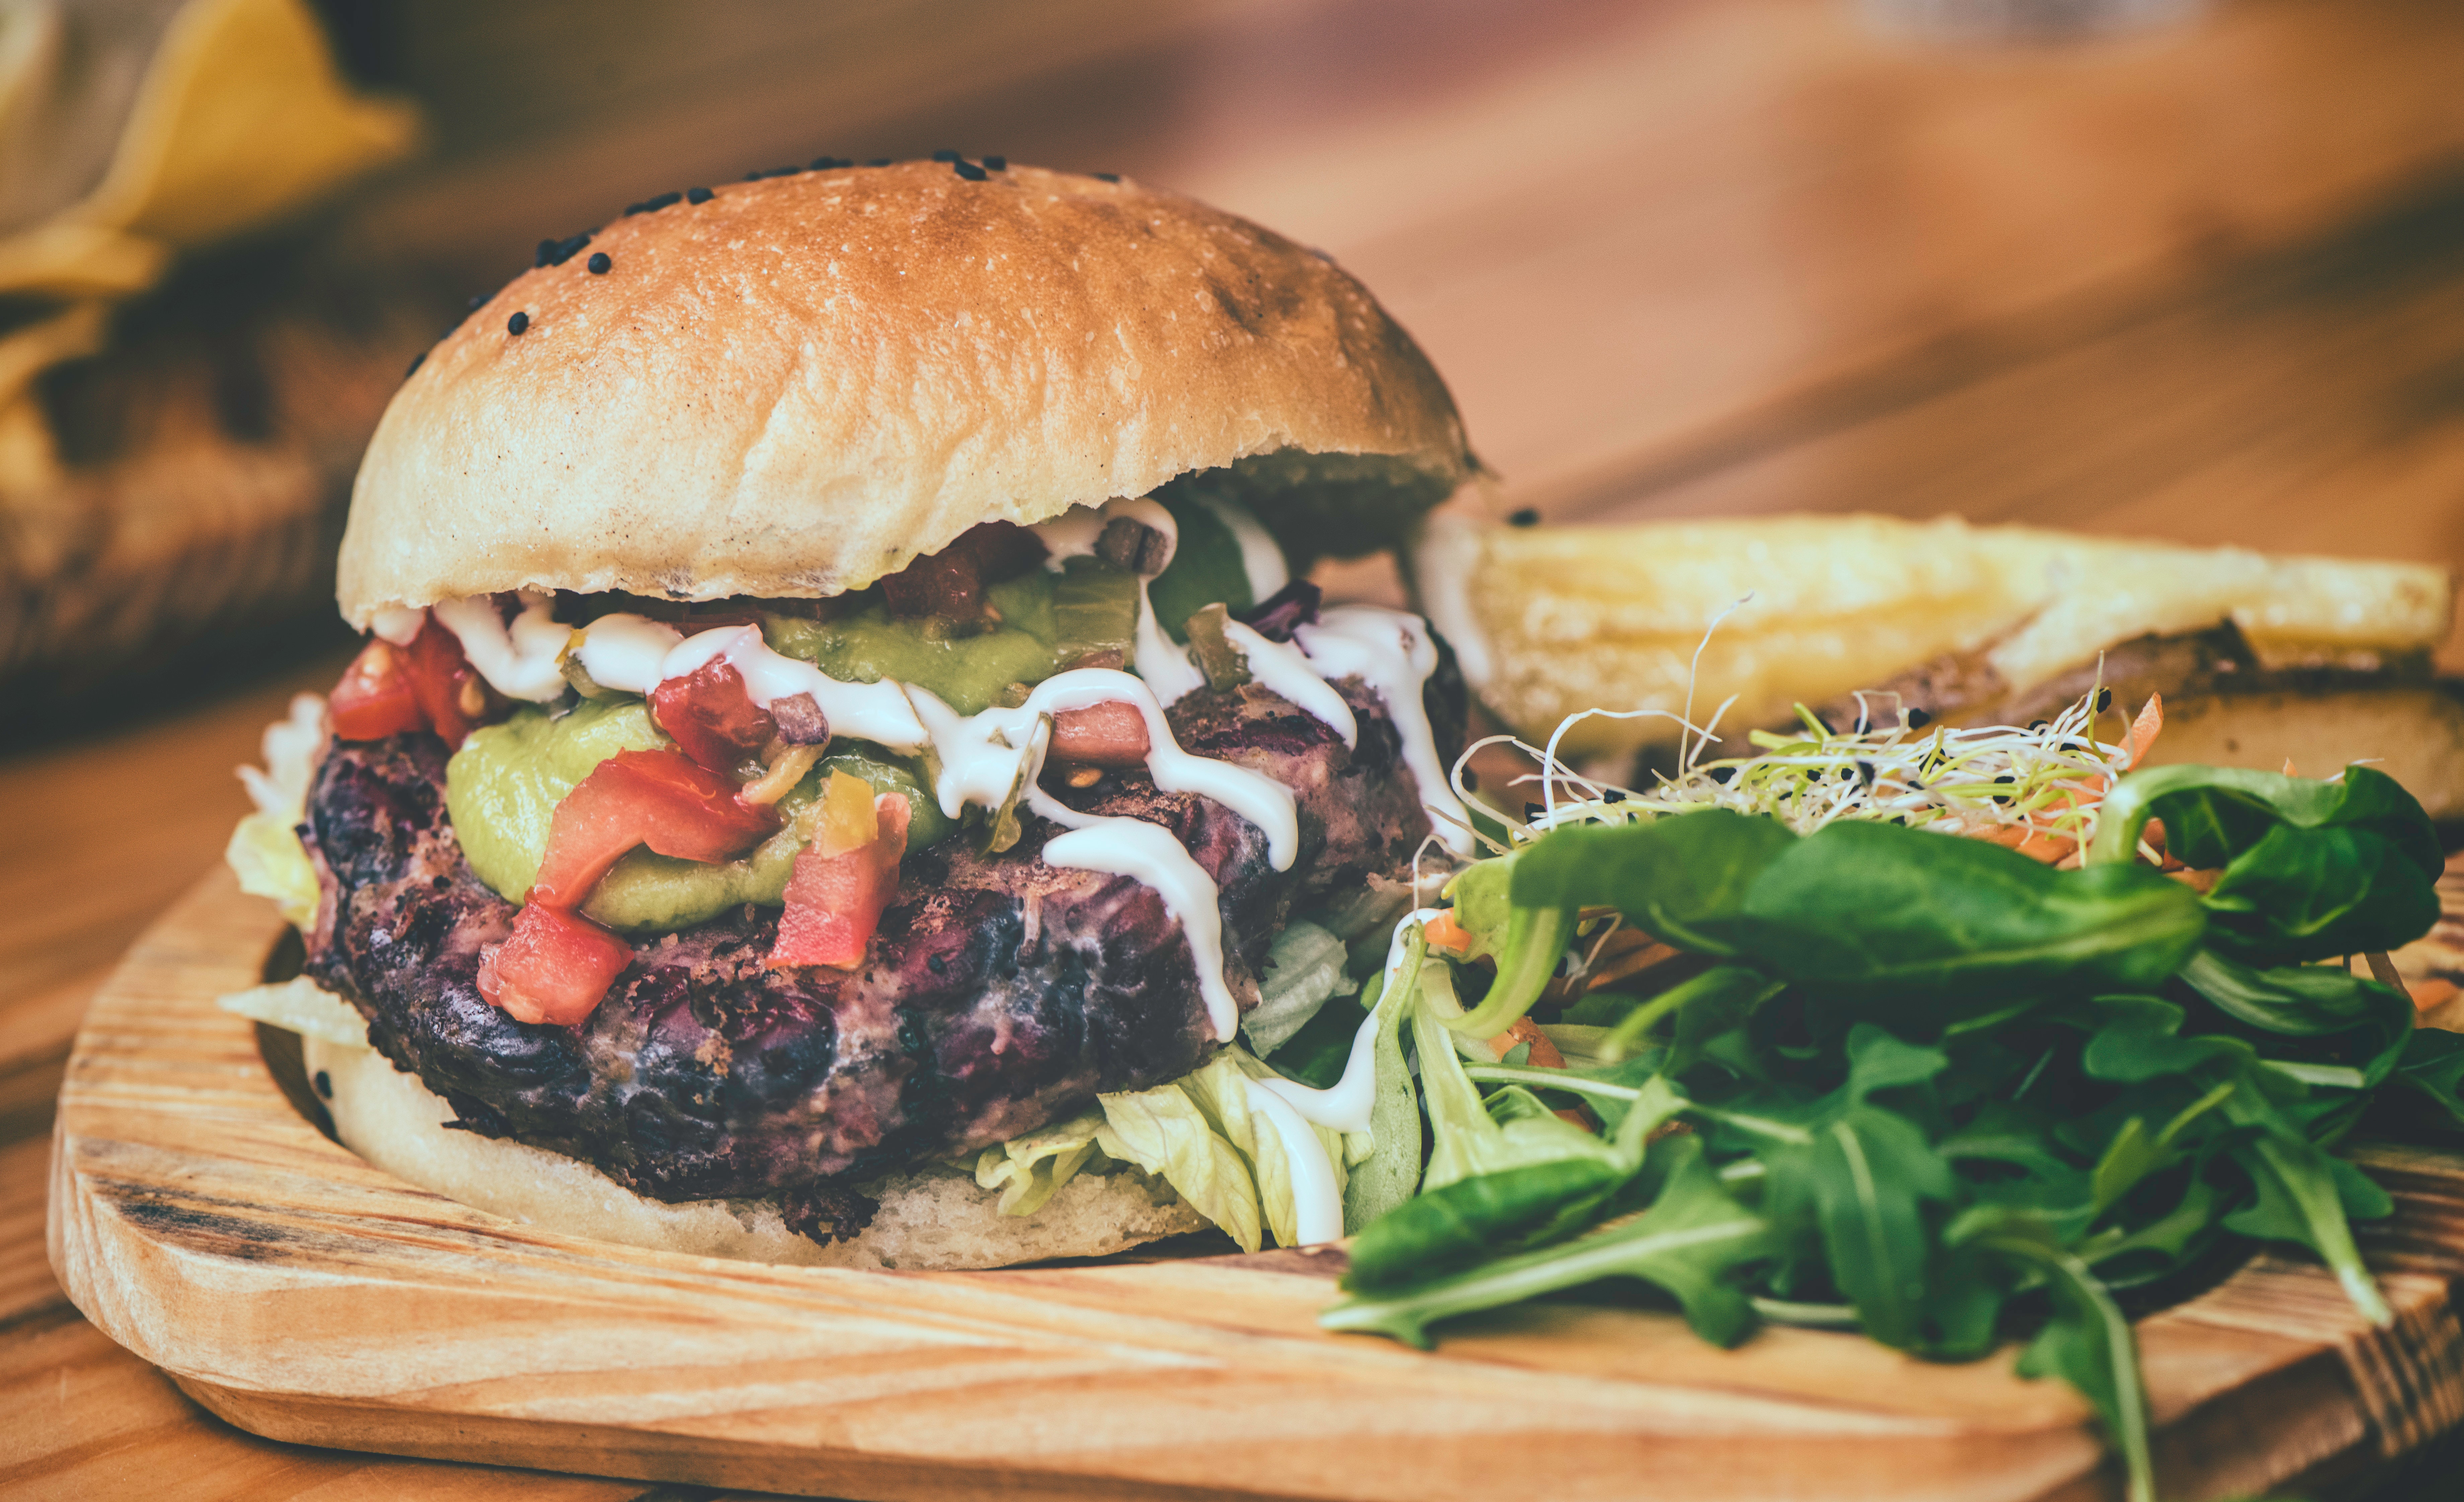
food, hamburger, dish, buffalo burger, veggie burger, cuisine, fast food, pan bagnat, junk food, cheeseburger, ingredient, slider, whopper, Burger king premium burgers, produce, cemita, comfort food, bun, salmon burger, patty, sandwich, breakfast sandwich, appetizer, finger food, recipe, american food, meat, baked goods, Burger king grilled chicken sandwiches, chivito, vegetable, leaf vegetable, pambazo